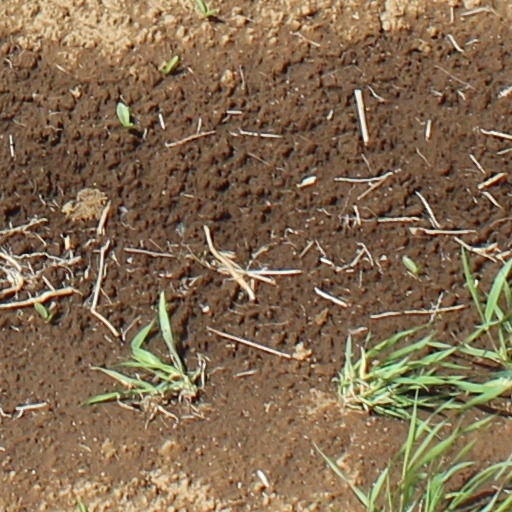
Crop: wheat